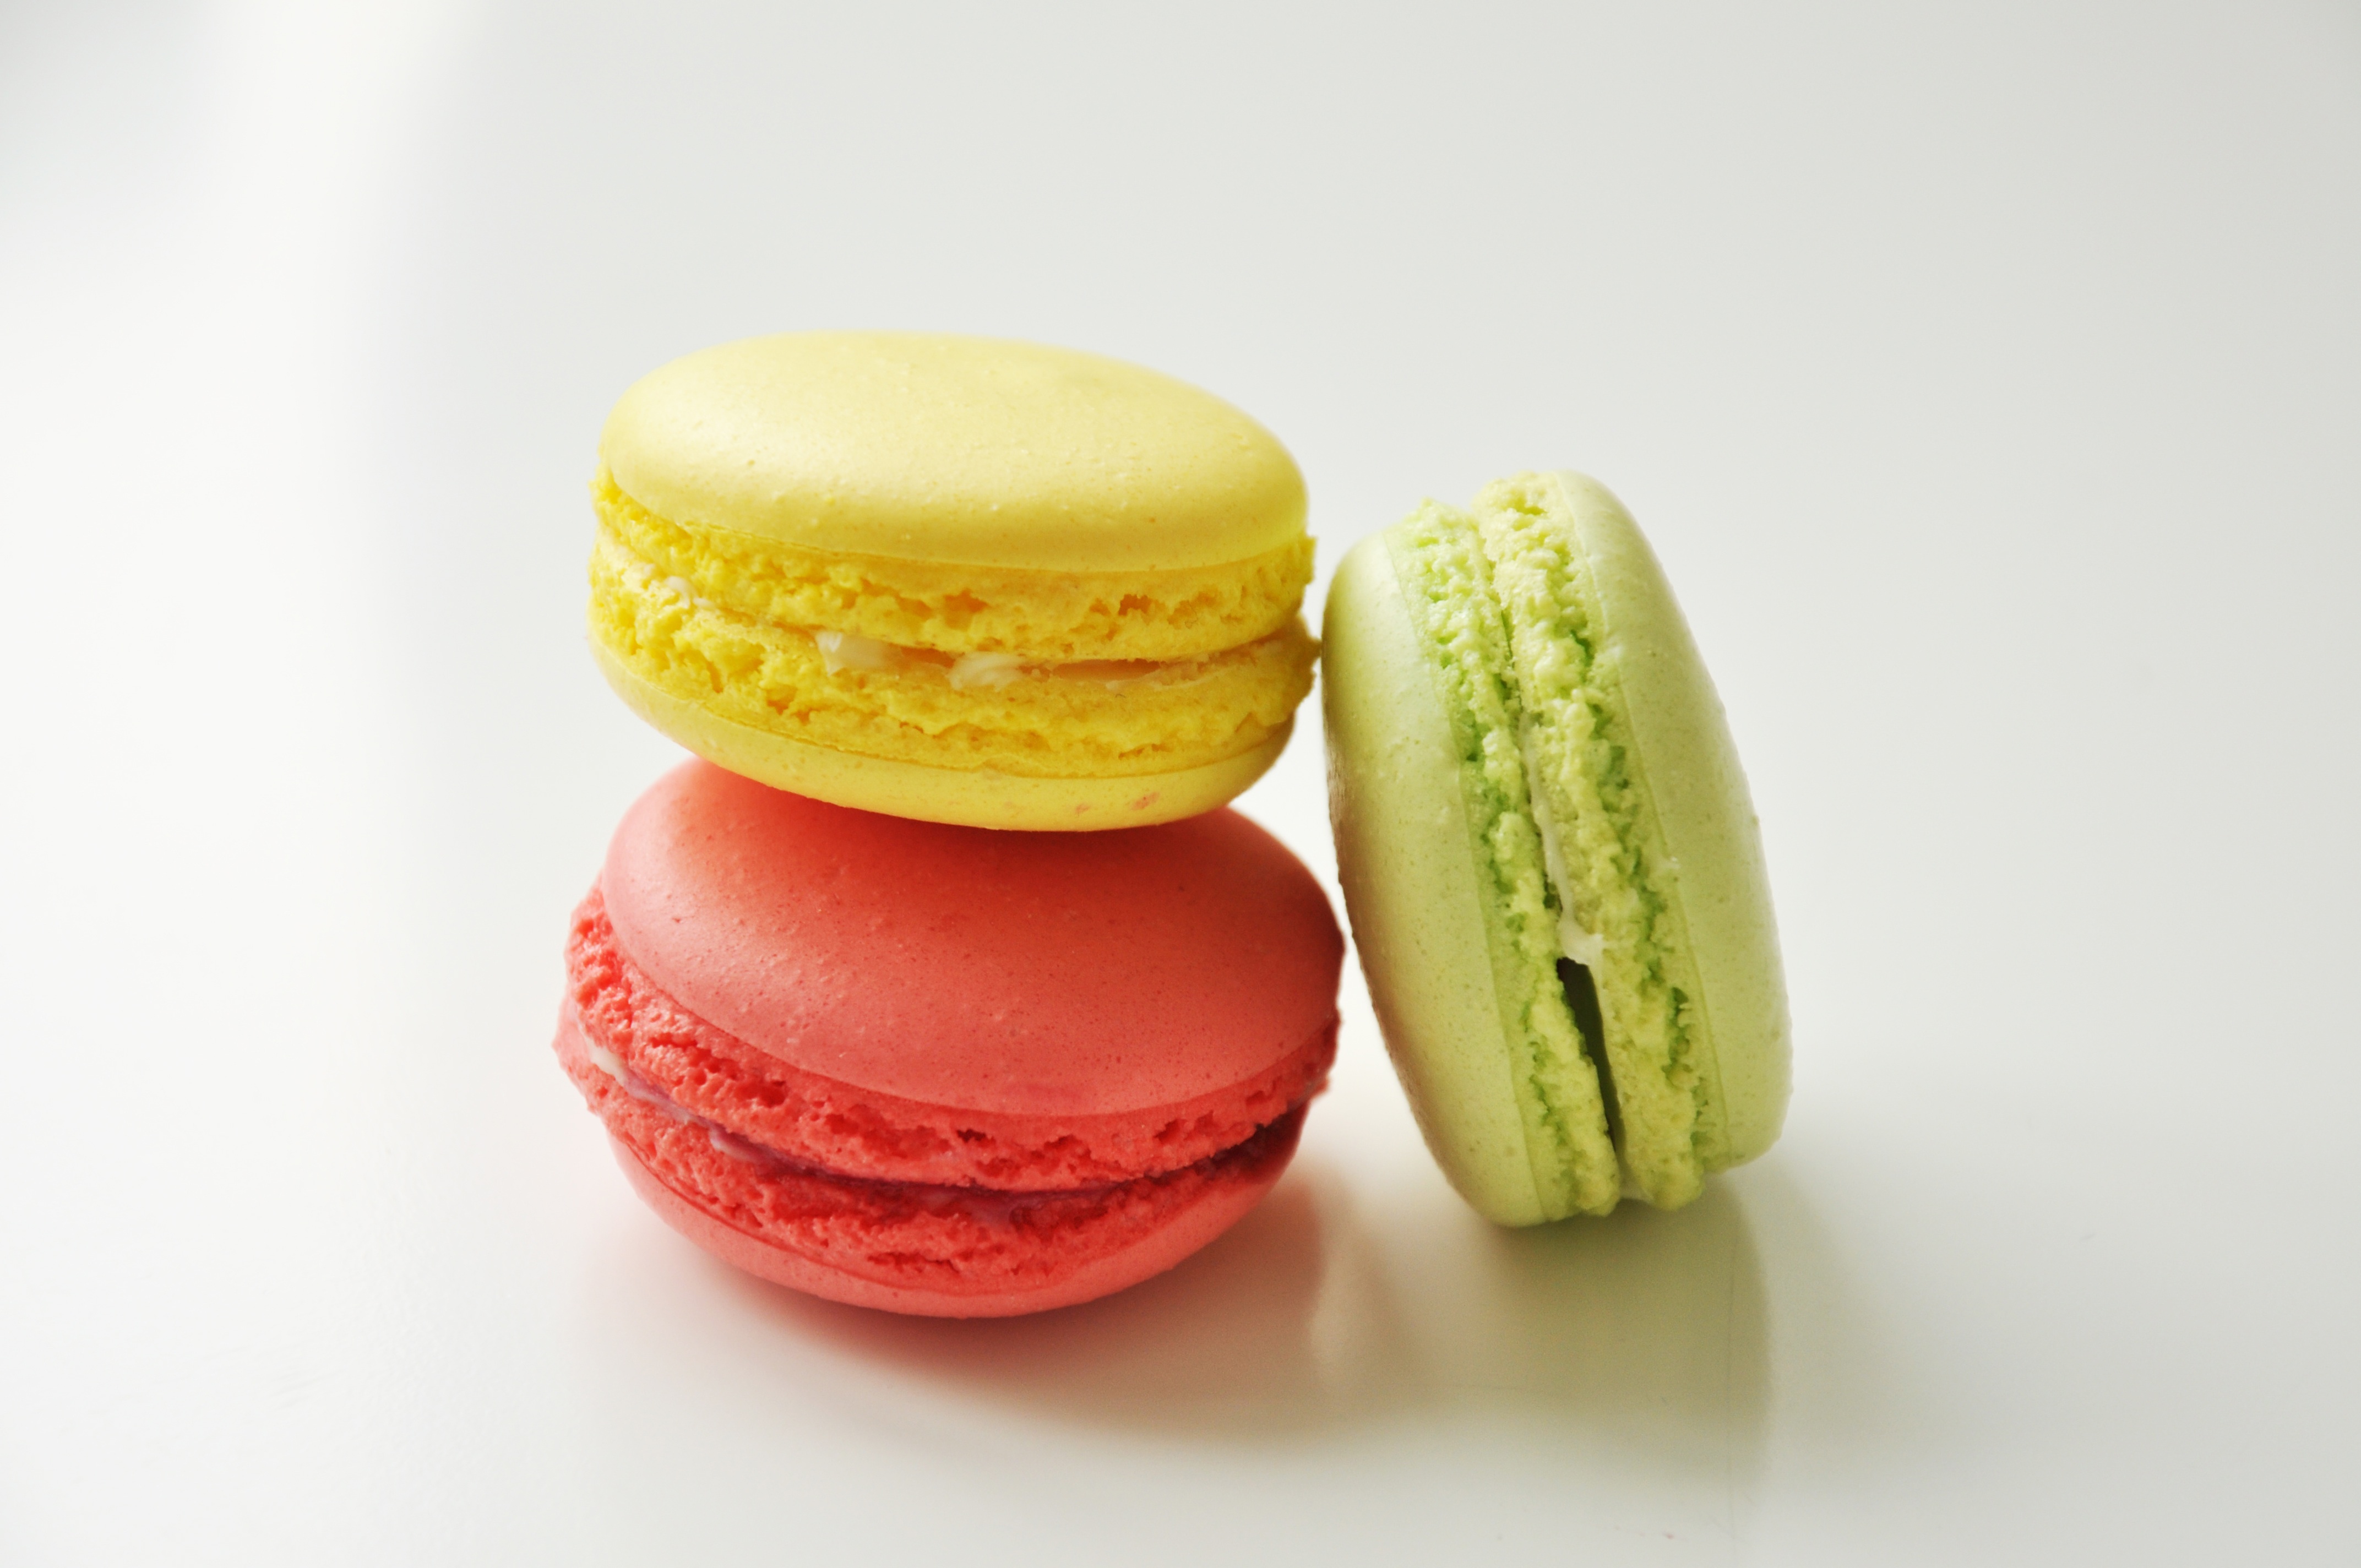
plant, fruit, food, produce, breakfast, baking, macaroon, macaron, dessert, cake, flavor, flowering plant, land plant